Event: Nepal Earthquake
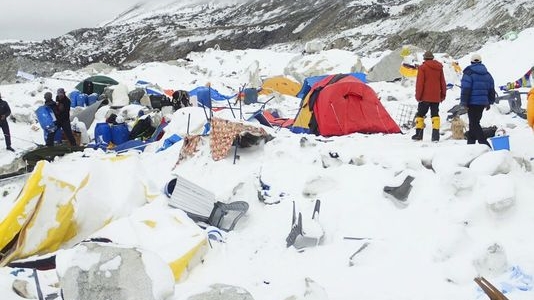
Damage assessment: no_damage